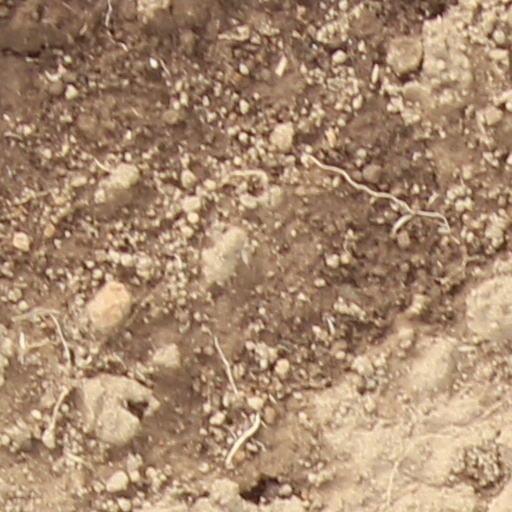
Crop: wheat